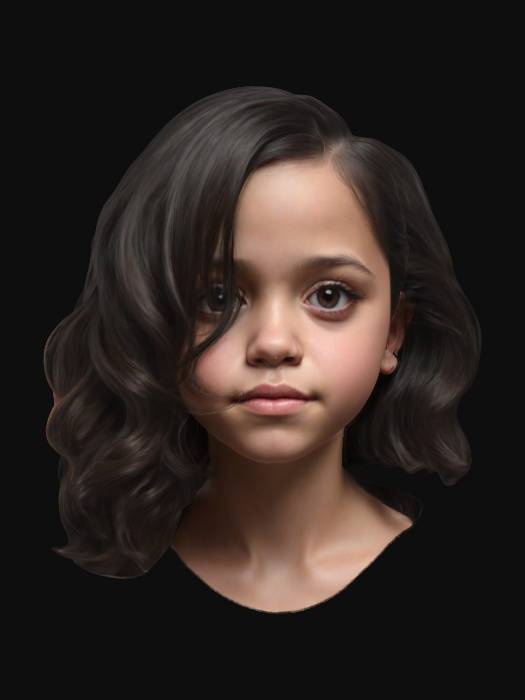
미적 점수 (1~10점): 5